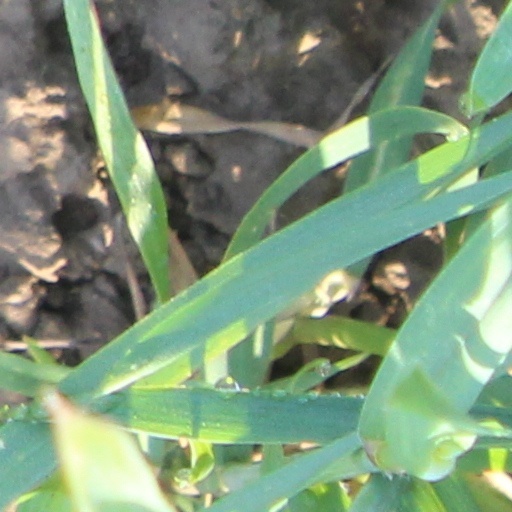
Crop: wheat